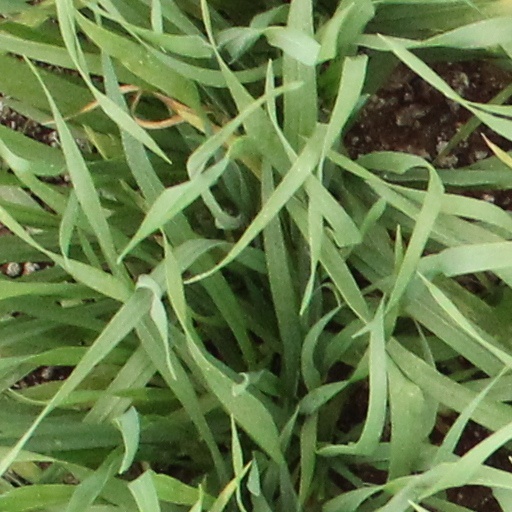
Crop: wheat